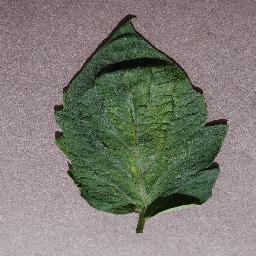
Label: Tomato___Spider_mites Two-spotted_spider_mite